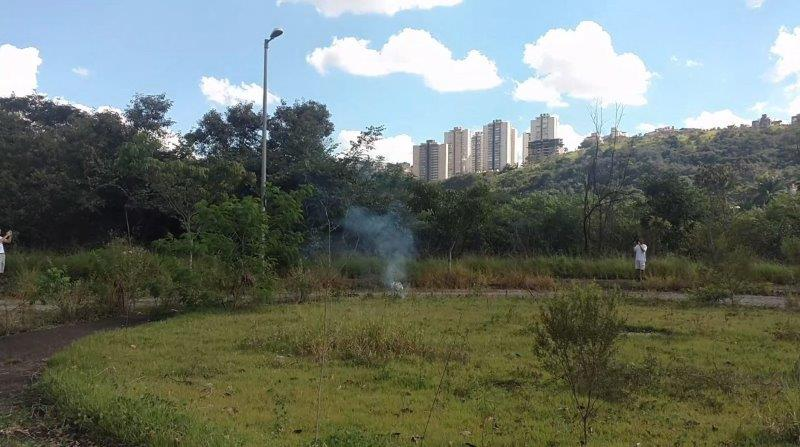
Fire: no
Smoke: yes